Dongseo University

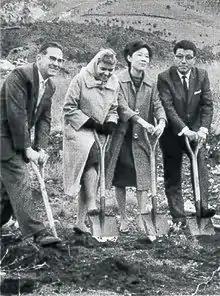
Dongseo Educational Foundation Groundbreaking

The Dongseo Educational Foundation was established by Dr. Chang Sŏng-man with the aim of spreading higher education in South Korea based on the spirit of Christianity. In 1965, the foundation opened Kyungnam College of Information and Technology. This was followed by Dongseo University in 1992 and Busan Digital University in 2002. Collectively, the three educational institutions have roughly 23,000 students and employ over 1,000 professors and staff. Dr. Dong Soon Park is the current chancellor of the Dongseo Educational Foundation.